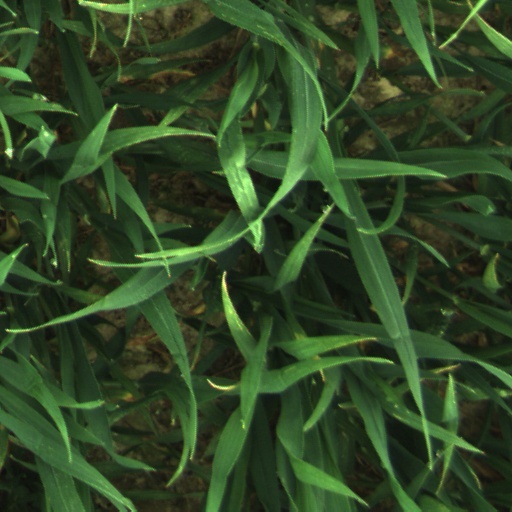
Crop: wheat